Andrew Lloyd Webber

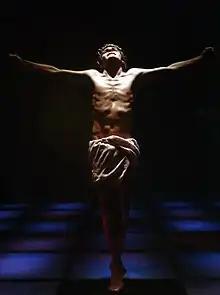
"Jesus Christ Superstar", starring Paul Nicholas, at the Palace Theatre, London in 1972. Its success saw Lloyd Webber and Tim Rice expand and release their previous biblical-based musical "Joseph".

In the summer of 1967, Alan Doggett, a family friend of the Lloyd Webbers who had assisted on "The Likes of Us" and who was the music teacher at the Colet Court school in London, commissioned Lloyd Webber and Rice to write a piece for the school's choir. Doggett requested a "pop cantata" along the lines of Herbert Chappell's "The Daniel Jazz" (1963) and Michael Hurd's "Jonah-Man Jazz" (1966), both of which had been published by Novello and were based on the Old Testament. The request for the new piece came with a 100-guinea advance from Novello. This resulted in "Joseph and the Amazing Technicolor Dreamcoat", a retelling of the biblical story of Joseph, in which Lloyd Webber and Rice humorously pastiched a number of pop-music styles such as Elvis-style rock'n'roll, Calypso and country music. "Joseph" began life as a short cantata that gained some recognition on its second staging with a favourable review in "The Times". For its subsequent performances, Rice and Lloyd Webber revised the show and added new songs to expand it to a more substantial length. Continued expansion eventually culminated in a 1972 stage musical and then a two-hour-long production being staged in the West End in 1973 on the back of the success of "Jesus Christ Superstar".